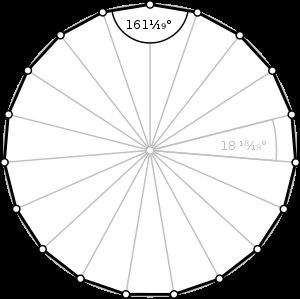
Un ennéadécagone ou ennéakaidécagone est un polygone à 19 sommets, donc 19 côtés et 152 diagonales.